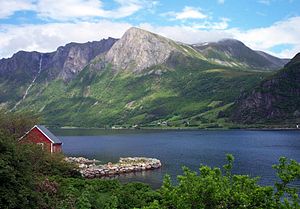
Fjorde i Norge / Fjorde efter fylke / Møre og Romsdal
Syvdsfjorden set østover fra i nærheten af Eidså
Norske fjorde er kendt verden over og står som et symbol på den norske natur. Der er op mod 1190 navngivne fjorde i Norge, og den norske kyst er et af de områder i verden med de fleste fjorde. Norge har også flere af de længste fjorde i verden med Sognefjorden på 204 km som den længste. De fleste af fjordene findes i det langstrakte Nordland, som har op mod 300 fjorde, mens Finnmark har omkring 200. To af fjordene, Geirangerfjorden og Nærøyfjorden, står på verdensarvslisten for naturområder.